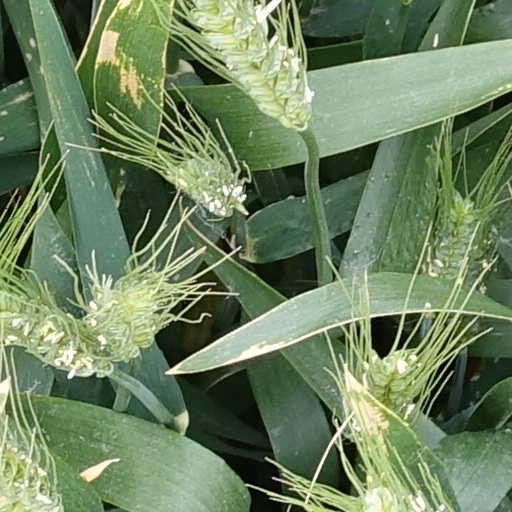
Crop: wheat